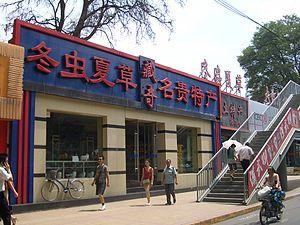
Ophiocordyceps sinensis, aussi appelé « champignon chenille » ou yarsagumbu, est une espèce de champignons ascomycètes de la famille des cordycipitacées originaire du Tibet. On le trouve au Bhoutan, en Chine, en Inde et au Népal.